Military colours, standards and guidons

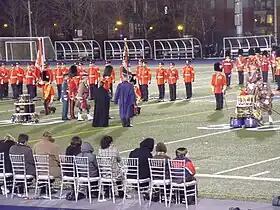
Prince Charles, Prince of Wales, presents new colours to the Royal Regiment of Canada and Toronto Scottish Regiment at Varsity Stadium in Toronto, 5 November 2009

The traditions of military unit and branch colours of the Republic of Korea Armed Forces are mostly derived from the Western practice with the Flag of South Korea treated as a National Colour.